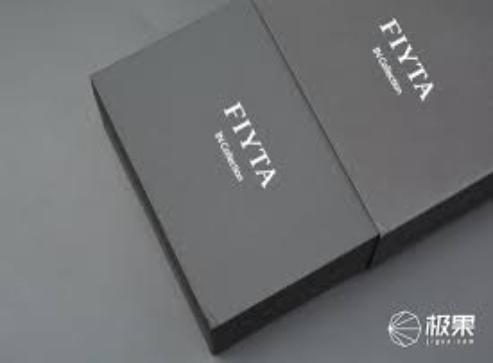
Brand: fiyta
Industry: Electronic